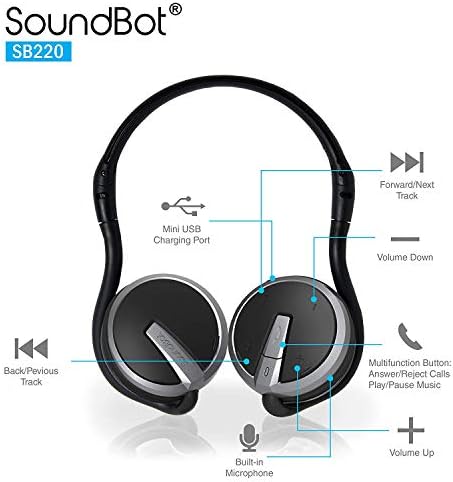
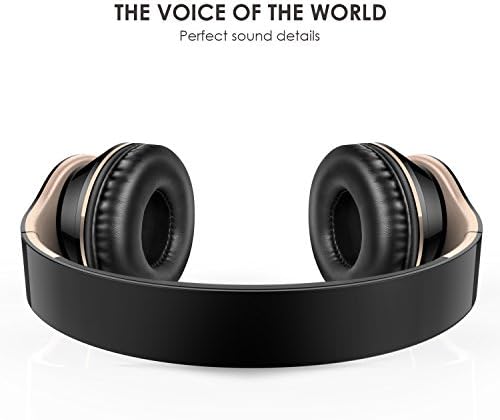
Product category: headphones
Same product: no